2nd Cavalry Regiment (United States)

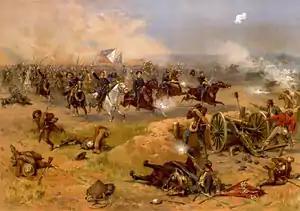
The final charge at the Third Battle of Winchester.

The precursor organization was originally established by President Andrew Jackson on 23 May 1836, as the Second Regiment of Dragoons of the US Army. A and I Companies were recruited in the Fort Myer, Virginia area, B Company recruited from Virginia and Louisiana, C Company drew recruits from Tennessee, E, F, G, and H recruited from New York, and K Company was drawn from New Orleans. D Company was organized from a detachment of the 1st Dragoons and served in Florida immediately. In April 1837, the regimental headquarters was moved to Jefferson Barracks, Missouri, where the 400 new recruits and their instructors participated in the School of the Trooper, and learned the tactics and ways of being a dragoon, while some of their compatriots were battling the Indians in Florida.